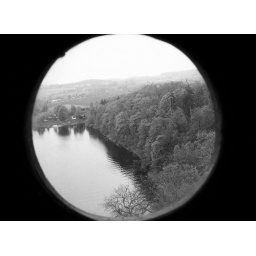
through a window in Czocha main tower